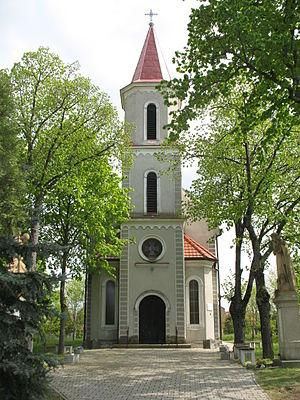
Janíky est un village de Slovaquie situé dans la région de Trnava.